Alexander Douglas-Douglas

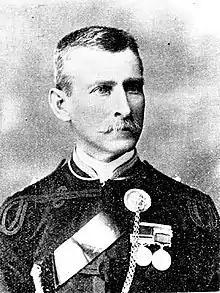
Alexander Douglas-Douglas

Alexander Douglas Douglas (7 February 1843– 5 February 1914) was a naval officer, an inspector in the Native Police and a chief inspector of police in Queensland.